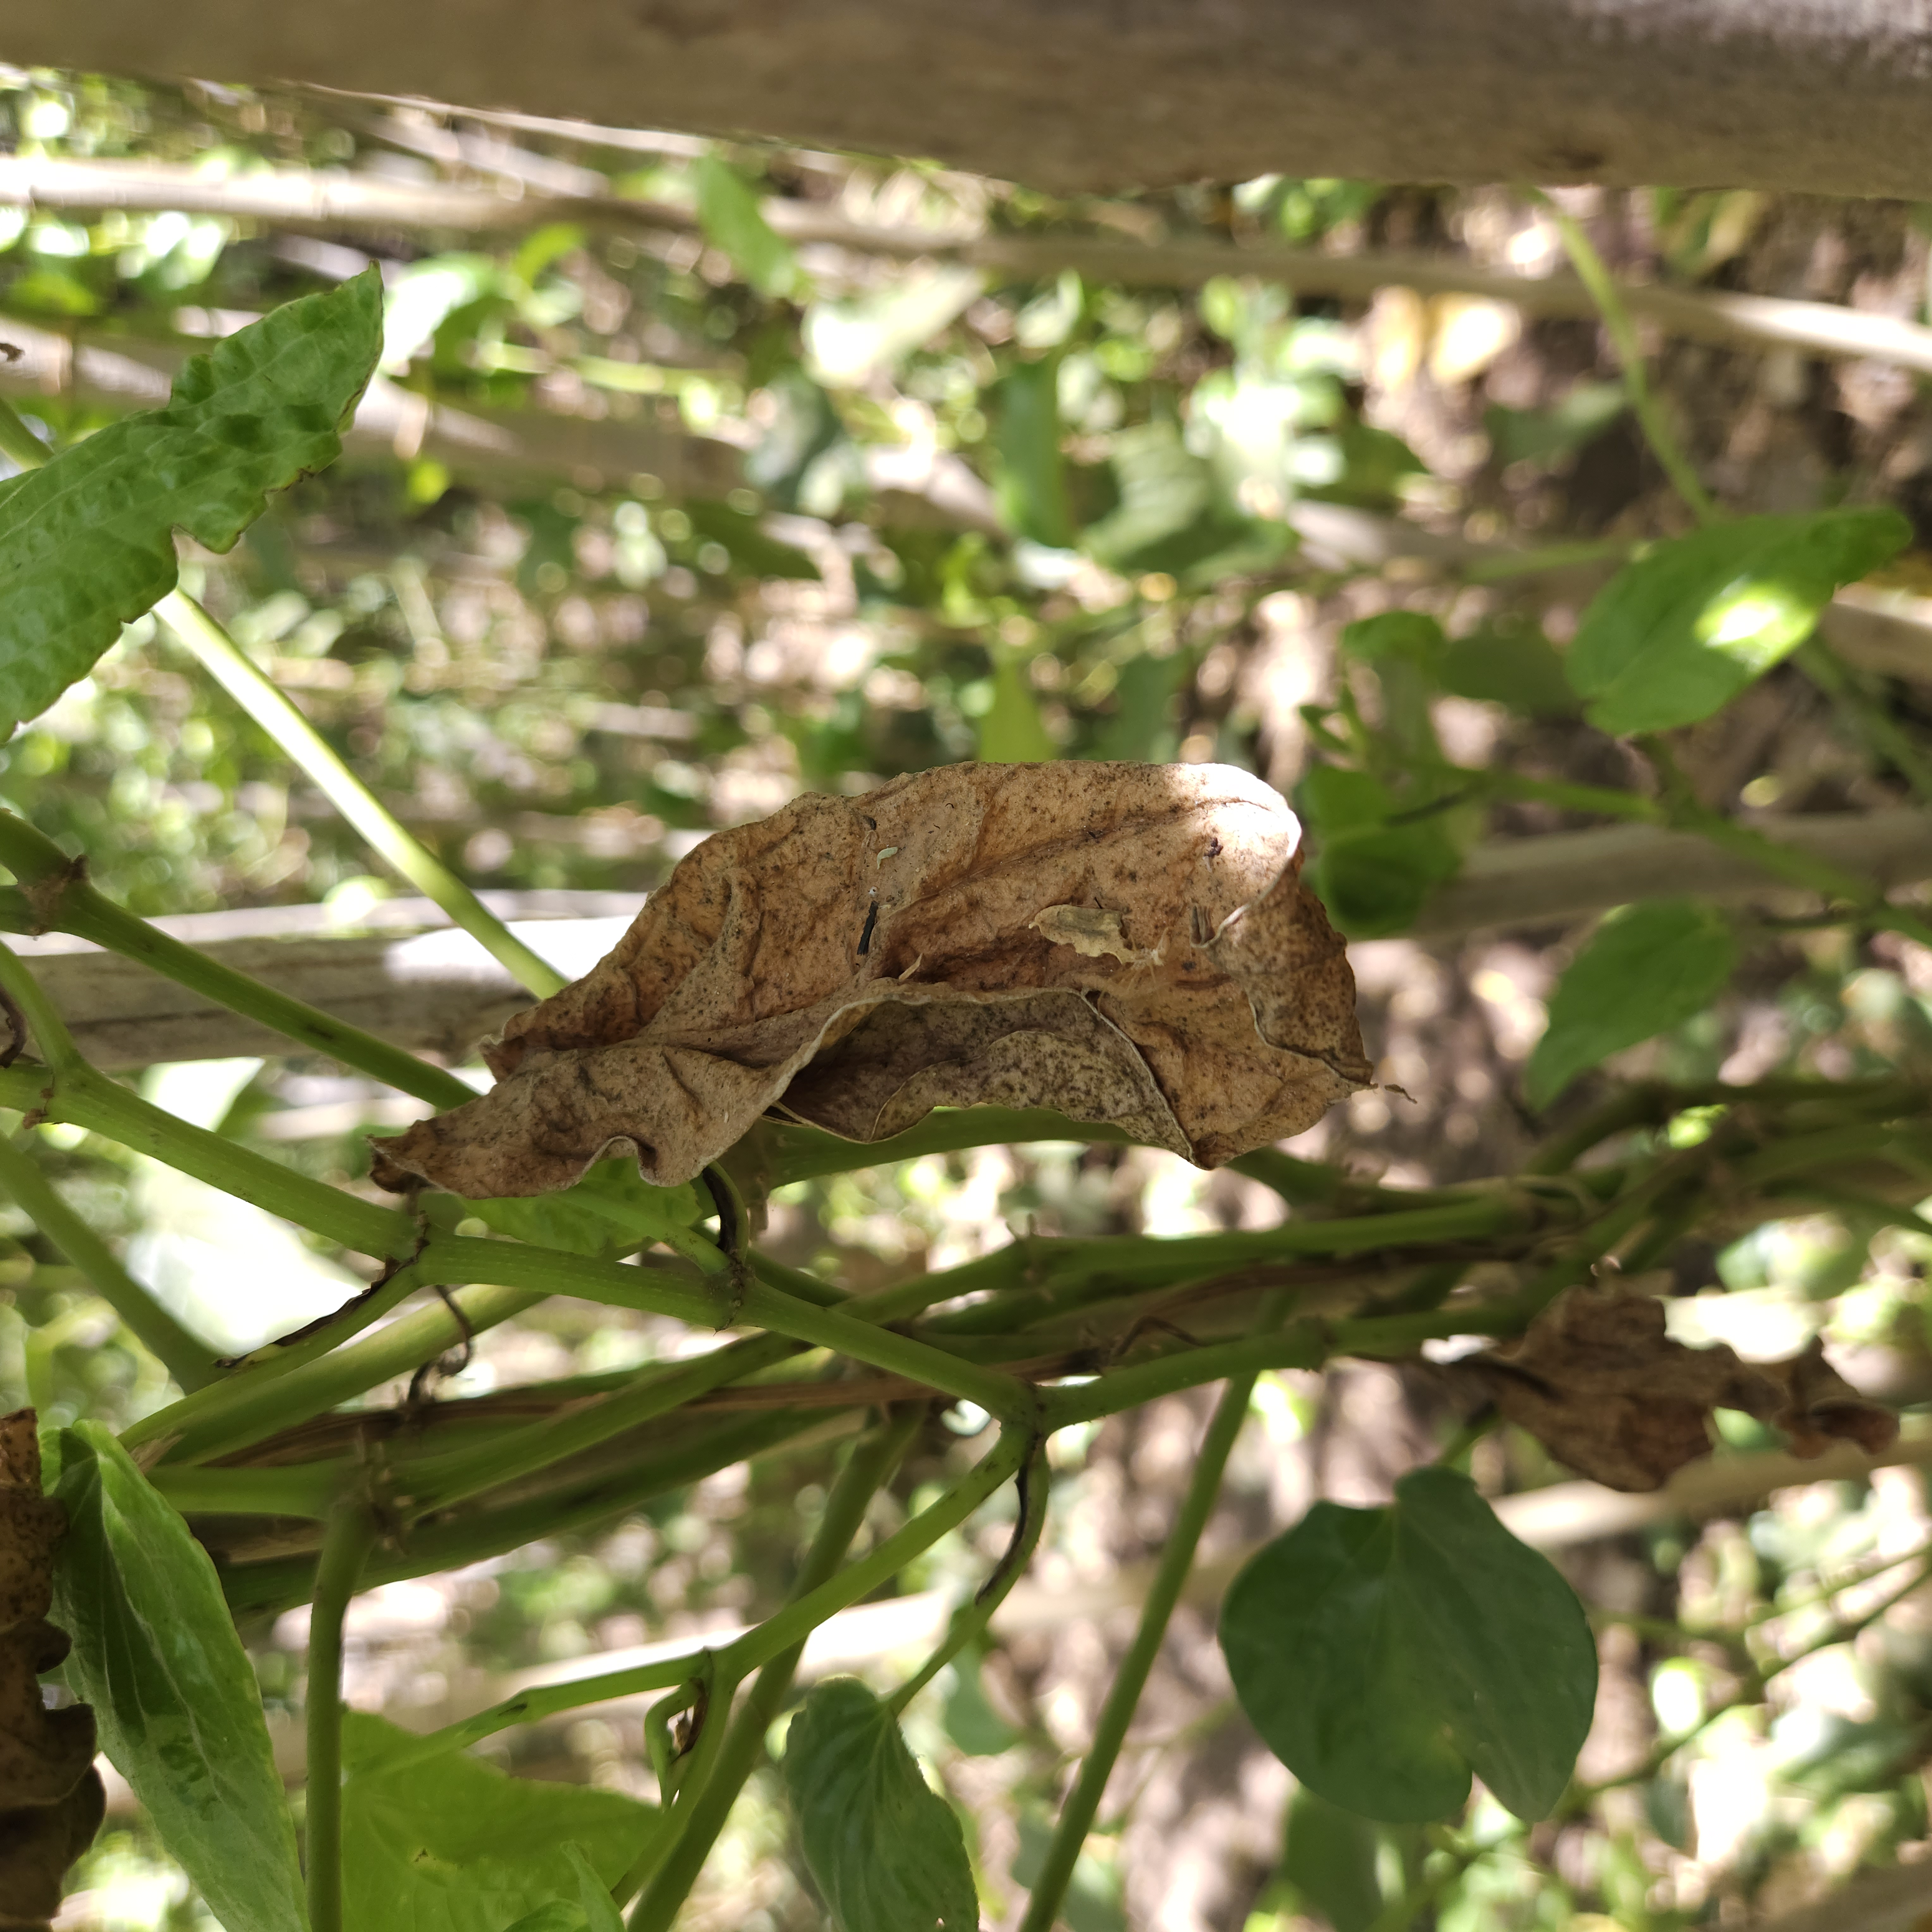
Label: Dried